Cam Henderson Center

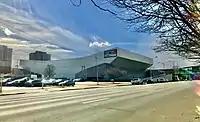
Cam Henderson Center Exterior in 2021

The Cam Henderson Center is the primary indoor athletics complex at Marshall University in Huntington, West Virginia, USA. The basketball and volleyball teams of the Marshall Thundering Herd use the venue for their home games. The first basketball game played in the facility was a varsity match between Marshall and Army on November 27, 1981. The venue is named for Cam Henderson, who coached football and basketball at the school from 1935 to 1955.